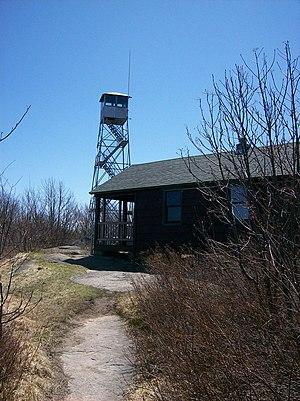
L'Arab Mountain Fire Observation Station est une tour de guet du comté de Saint Lawrence, dans l'État de New York, dans le nord-est des États-Unis. Située à 768 mètres d'altitude dans les Adirondacks, elle est protégée dans l'Horseshoe Lake Wild Forest. Construite en 1918, elle est inscrite au Registre national des lieux historiques depuis le 23 septembre 2001.